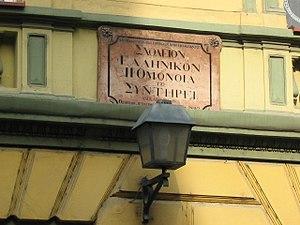
Le bâtiment de l'école grecque est situé à Novi Sad, la capitale de la province autonome de Voïvodine, en Serbie. Construit en 1769, il est inscrit sur la liste des monuments culturels protégés de la République de Serbie.